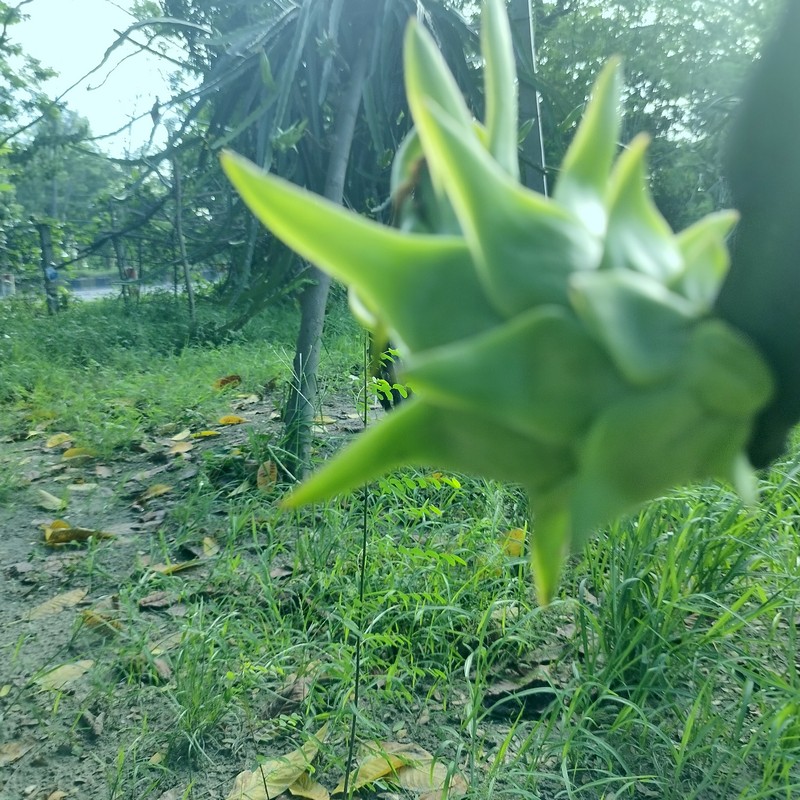
Label: Immature Dragon Fruit